Sexual selection in amphibians

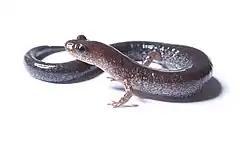
Red-backed salamander

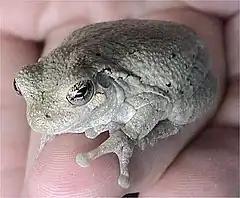
Gray tree frog

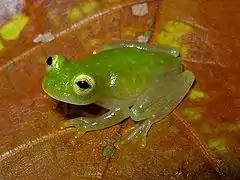
Glass frog

Important aspects of courtship displays include male alert posture, approach and pursuit, the marking of the substrate trail, and tail undulations. Once a male has the attention of the female, he may release pheromones, which are used for individual recognition, mate recognition, and mate choice decisions, and generally increase female receptivity towards the male's spermatophore and improve his chances of reproductive success with her. In the red-legged salamander "(Plethodon shermani)", males directly apply pheromones onto the female's nares. In the aquatic smooth newt ("Lissotriton vulgaris"), the pheromones are delivered indirectly; the male wafts them towards the female with his tail. In some species, it has been shown that the size a larger, more elaborate male's tail has played a role in the female's decision to mate. In the newt species of the Italian crested newt ("Triturus carnifex"), males that possessed large mid-dorsal body crests were more favorable to the females looking to mate.